Gilbern

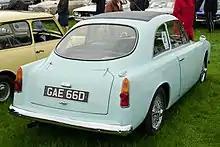
Rear

In 1966 a larger, more up-market model, the Genie, appeared at the London Motor Show. It could be had with either a 2.5- or 3-litre Ford Essex V6 engine and gearbox with optional overdrive, but the steering and back axle were still BMC units from the MGB. The engine was fitted with a twin-choke Weber carburetor on most cars, although a small number were built with Tecalemit Jackson fuel injection. The rear suspension differed from the MG in having coil-spring/damper units and trailing arms. On early Genies, the rear axle was located with a Panhard rod, which was then changed to a Watts linkage on later examples.